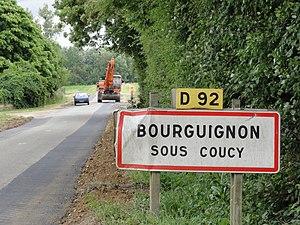
Bourguignon-sous-Coucy est une commune française située dans le département de l'Aisne, en région Hauts-de-France.